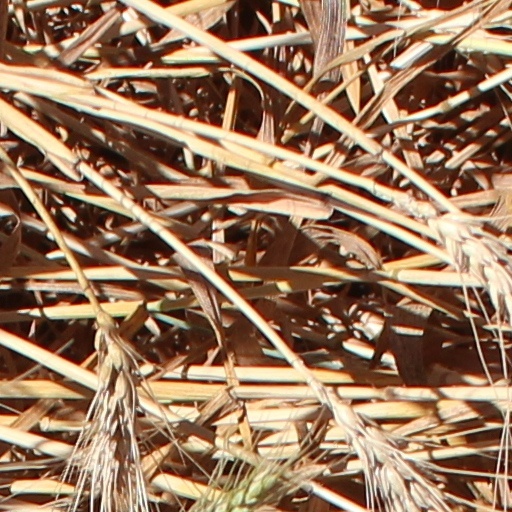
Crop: wheat